William Hemphill

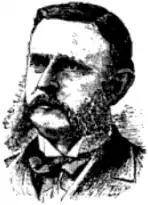

William Arnold Hemphill (May 5, 1842 – August 17, 1902) was an American businessman and politician who served as Mayor of Atlanta from 1891 to 1893.